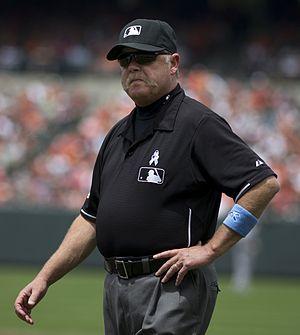
Jim Joyce, né en octobre 1955 en Ohio, États-Unis, est un arbitre de la Ligue majeure de baseball.
Le match presque parfait d'Armando Galarraga est un match de baseball célèbre ayant opposé, en date du 2 juin 2010 au Comerica Park à Détroit, les Tigers de Détroit aux Indians de Cleveland, deux clubs professionnels des ligues majeures nord-américaines.